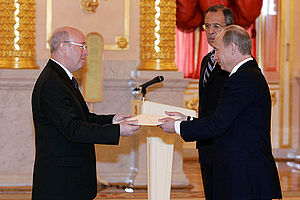
Andorra / Politik og administration / Udenrigsrelationer
Andorras ambassadør Pere Joan Tomas Sogero afleverer sine akkreditiver til Ruslands præsident Vladimir Putin i 2007.
Andorra, officielt Fyrstendømmet Andorra, er et lille land, som ligger mellem Frankrig og Spanien i den østlige del af bjergkæden Pyrenæerne. Gennem århundreder har Andorra været et diarki med to samfyrster som statsoverhoveder: biskoppen af Urgell og Frankrigs statsoverhoved. Ordningen med to samfyrster blev traktatfæstet i 1278. Først i 1993 blev landet en suveræn stat efter at have indgået en aftale om dette med Frankrig og Spanien. Dermed blev Andorra et fuldgyldigt medlem af det internationale samfund og blev optaget som medlem i FN, Europarådet og en række andre internationale mellemstatslige organisationer.